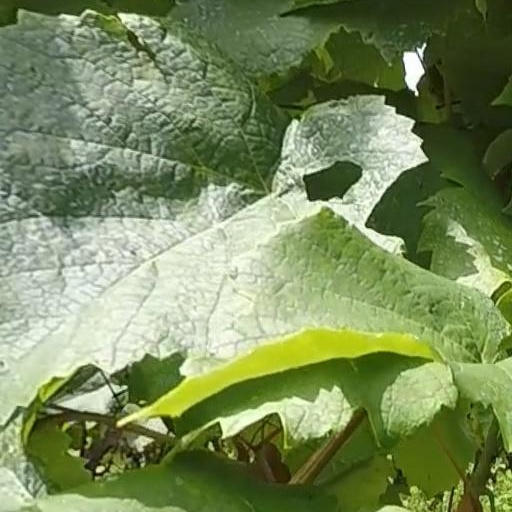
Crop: grape